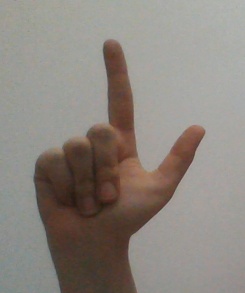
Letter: laam